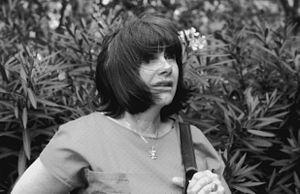
Marta Traba Taín, née à Buenos Aires, Argentine le 25 janvier 1930 et morte à Madrid, le 27 novembre 1983, est une critique d'art et femme de lettres argentino-colombienne, connue pour ses apports sur l'étude de l'art latino-américain.